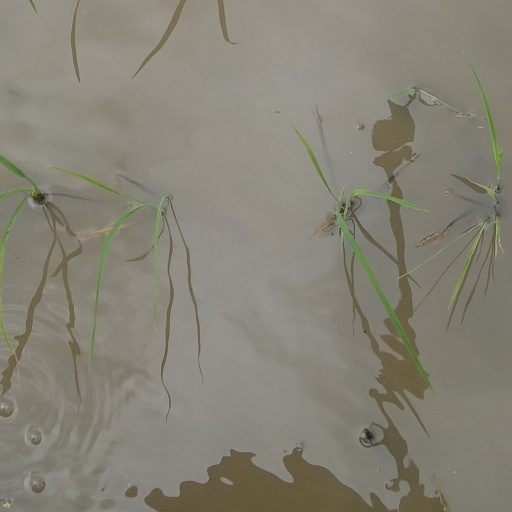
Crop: rice